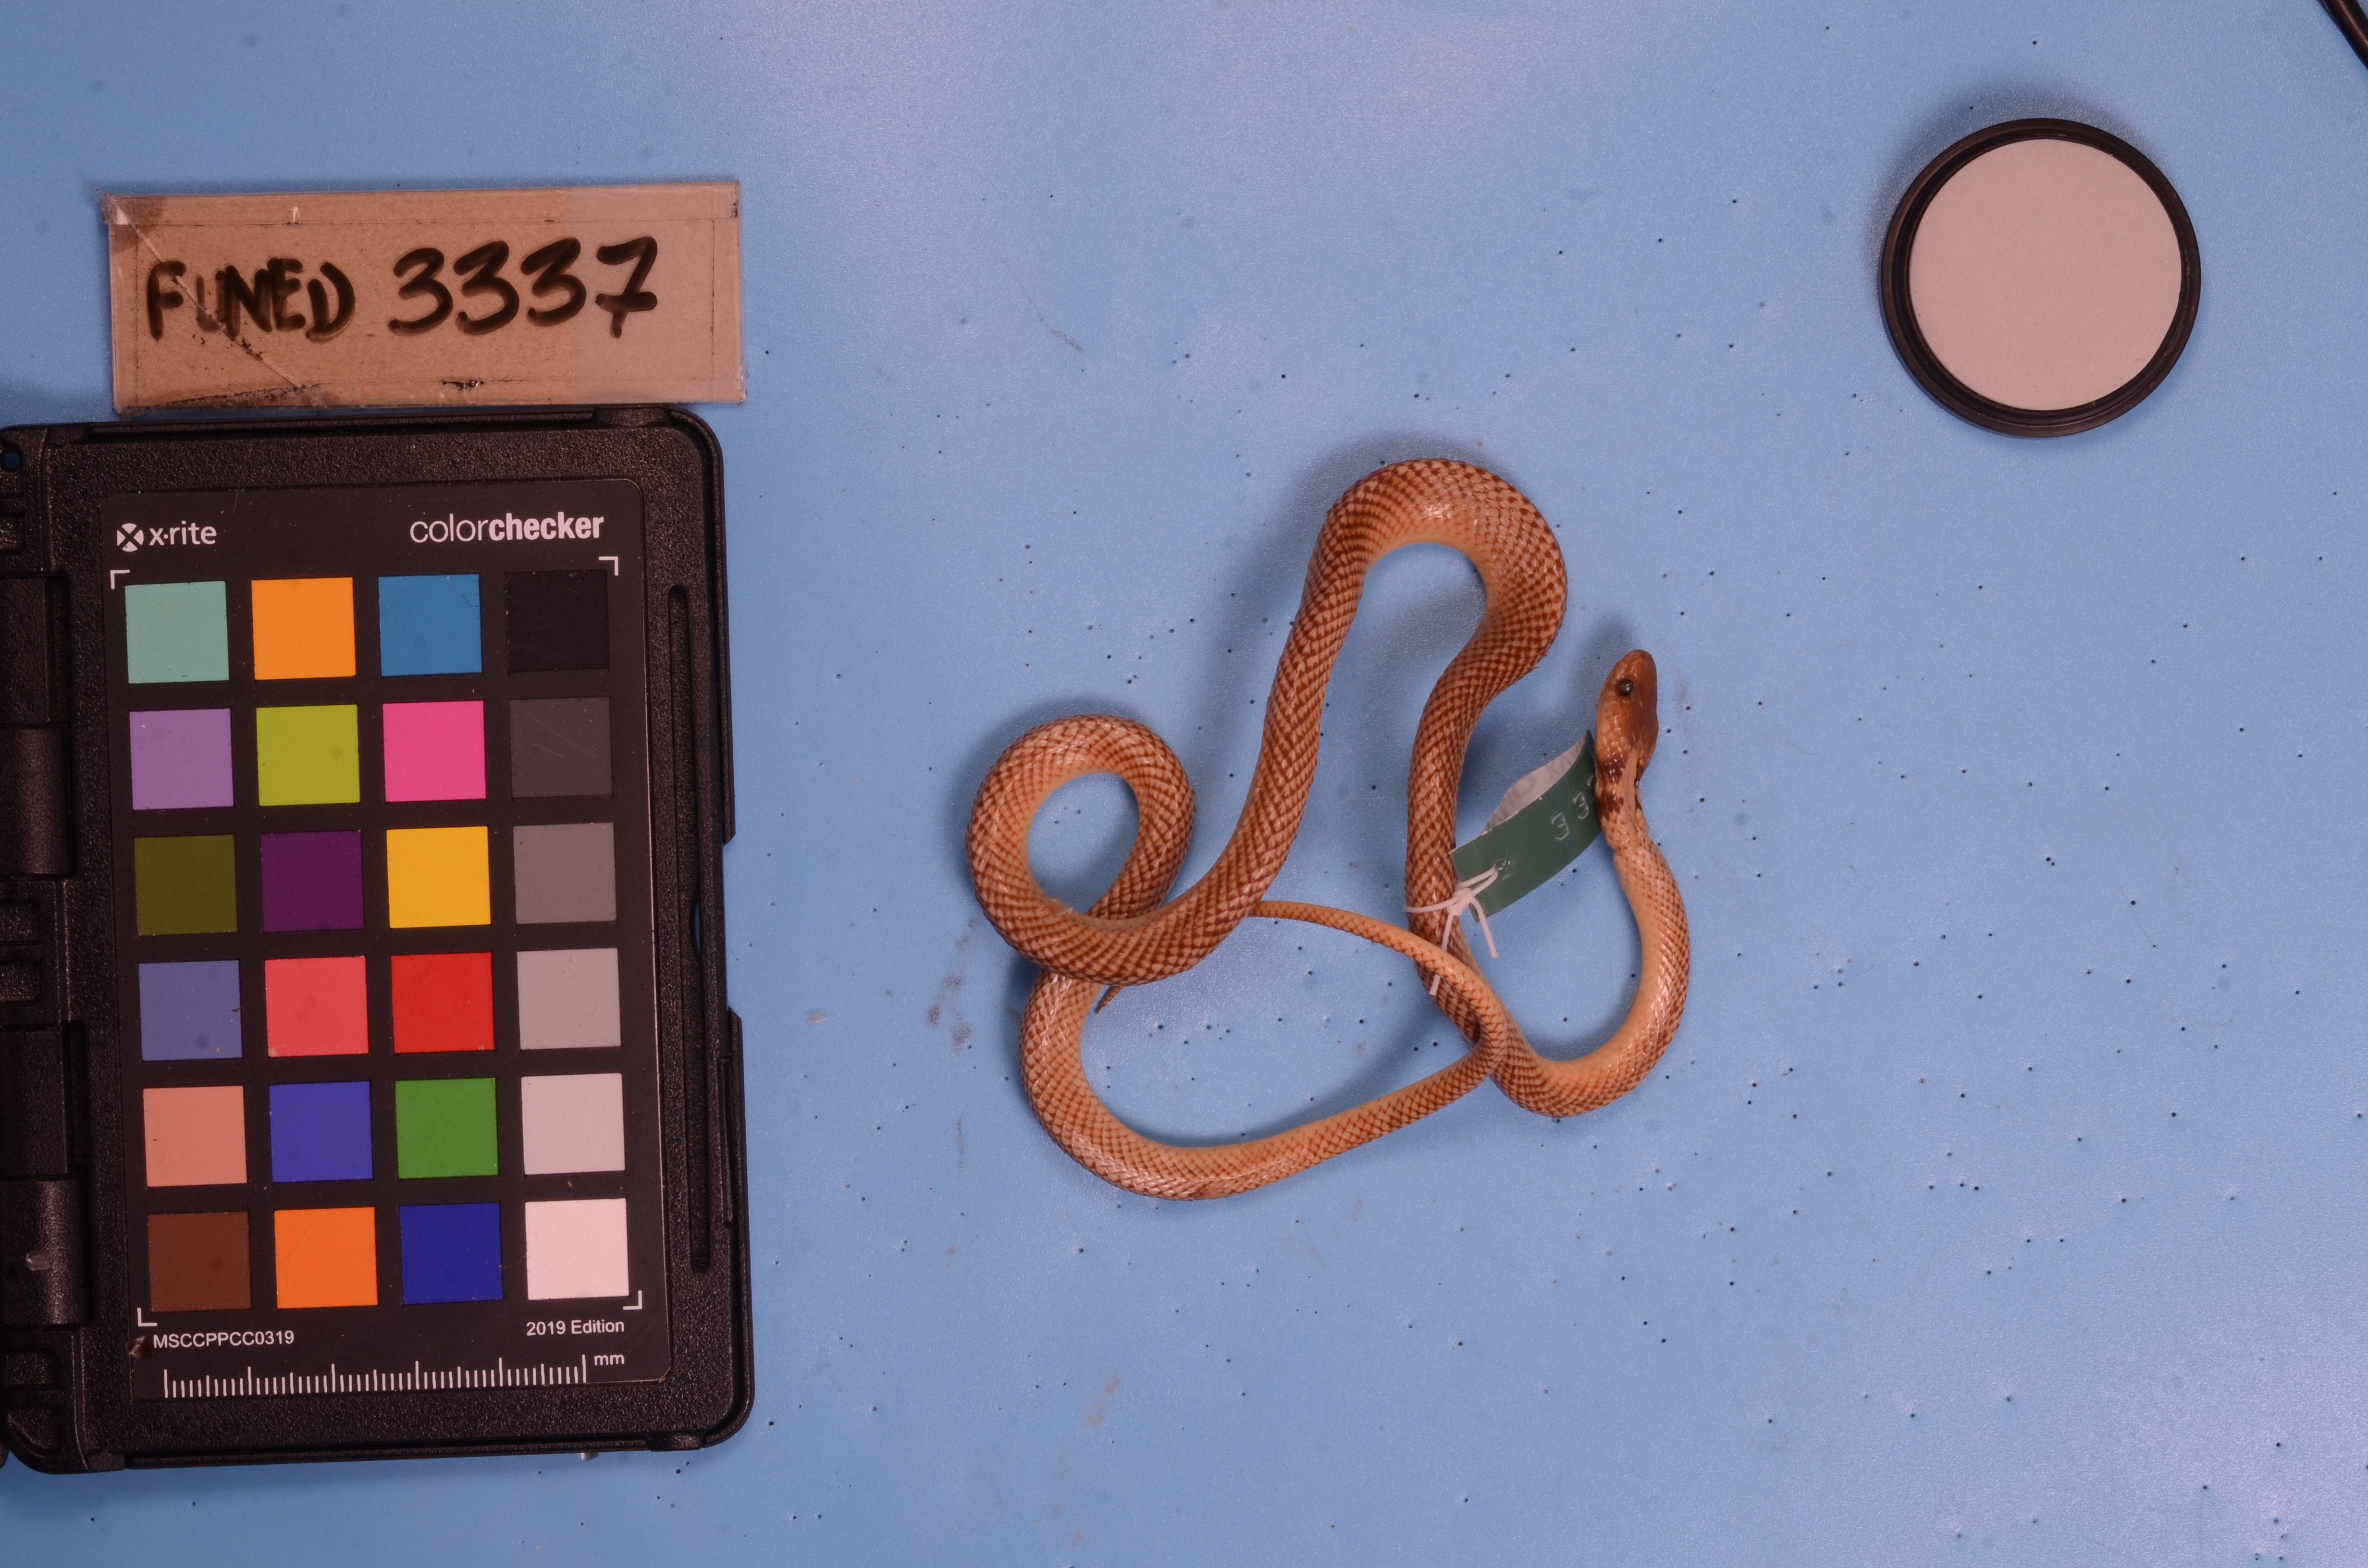
Species: Oxyrhopus melanogenys
View: dorsal
Mimicry status: mimic